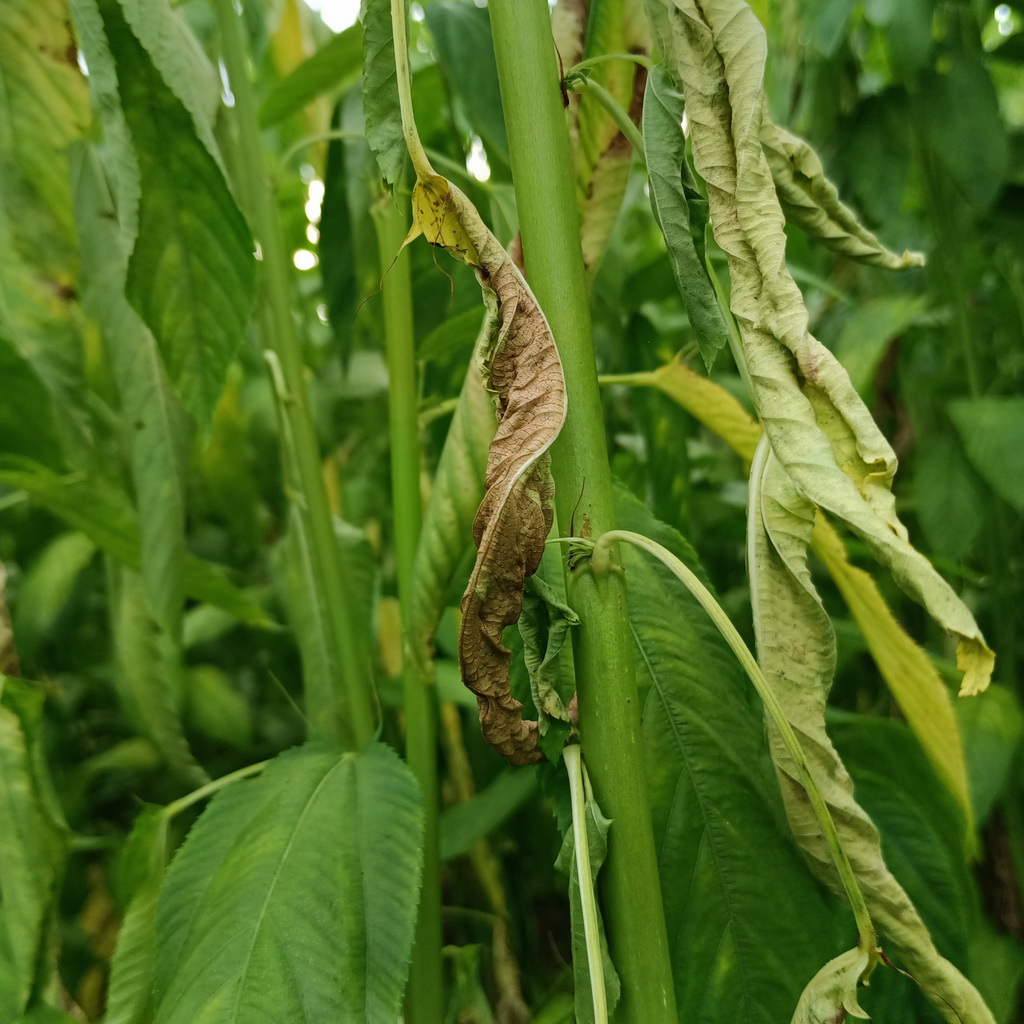
Label: Dieback